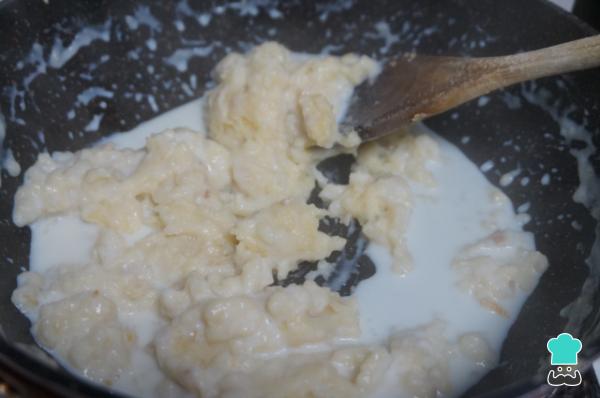
Pon la leche en una jarrita y caliéntala en el microondas. Ve añadiendo la leche caliente a la sartén poco a poco y sin dejar de remover. debe formarse una masa similar a una crema densa que se despega de la sartén. Si hace falta, agrega más leche.